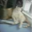
Label: cat